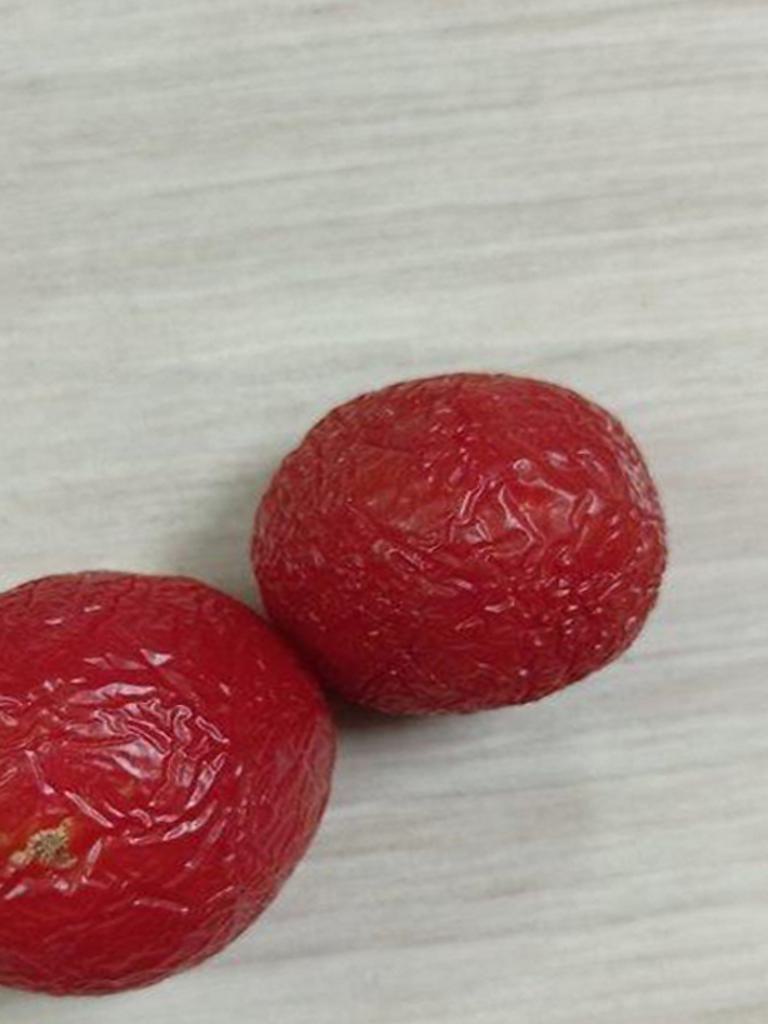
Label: Rotten